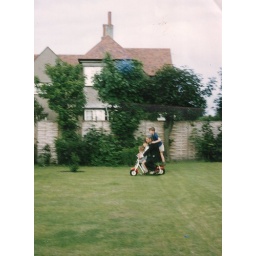
dad and three boys riding the clinton engined Trojan Trobike in 1965. we still own the bike .cheshire , england